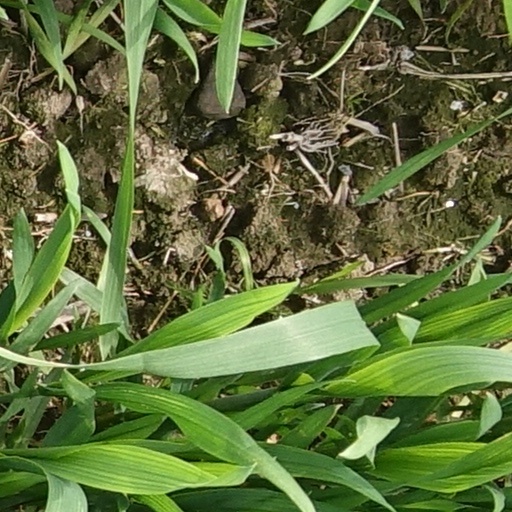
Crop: wheat